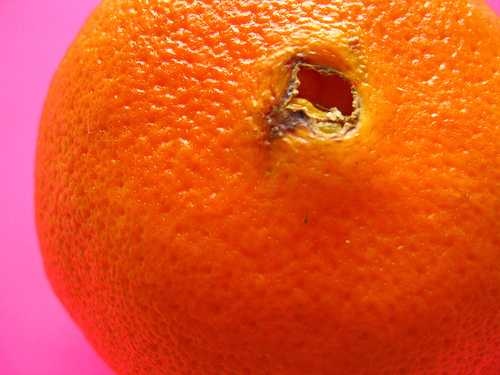
Label: Orange